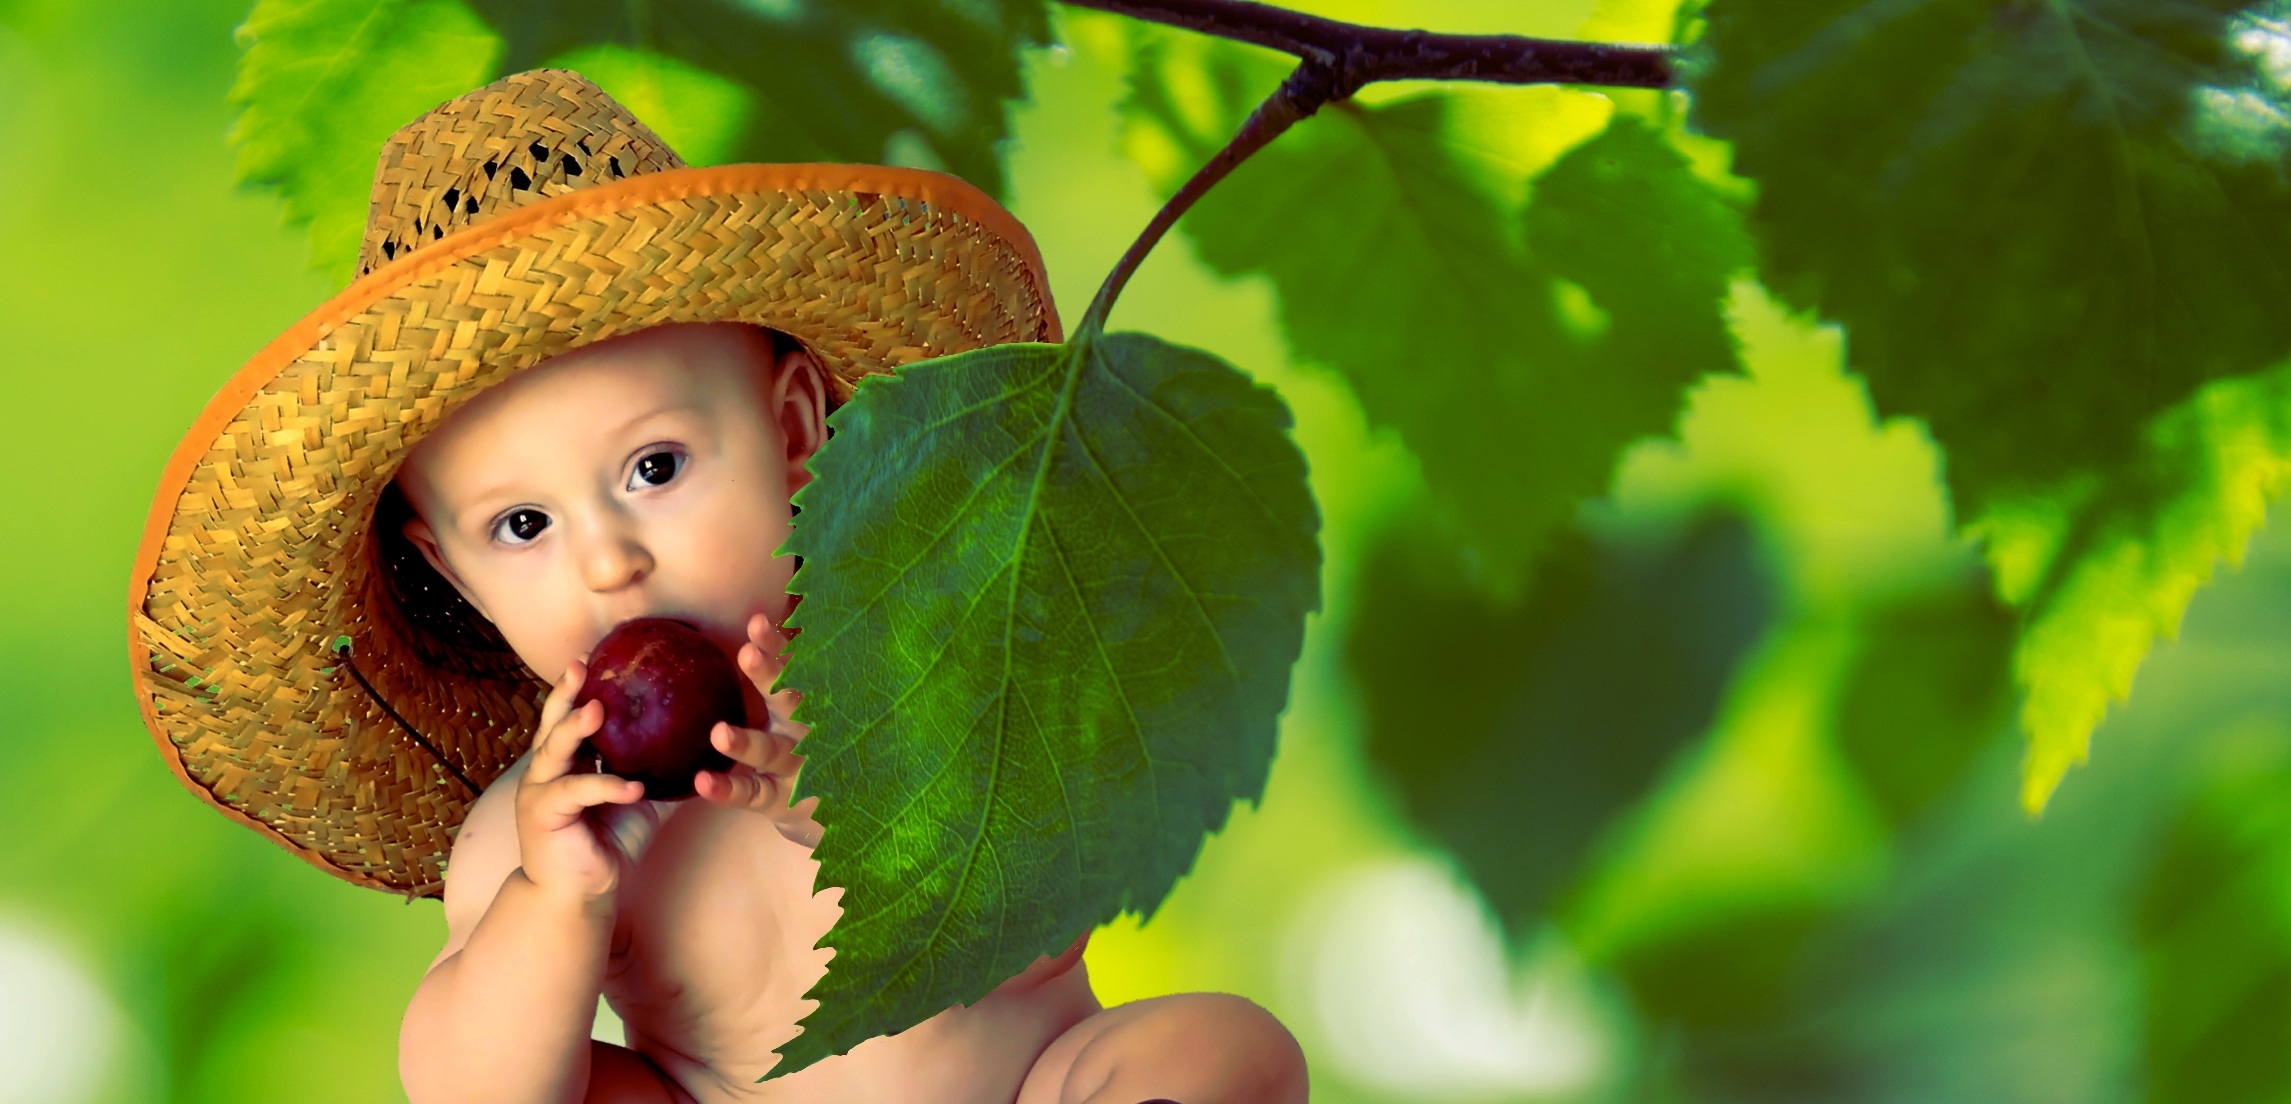
tree, branch, plant, photography, fruit, sunlight, leaf, flower, cute, summer, food, green, jungle, produce, autumn, child, healthy, flora, baby, season, close up, nutrition, vitamins, flowering plant, land plant